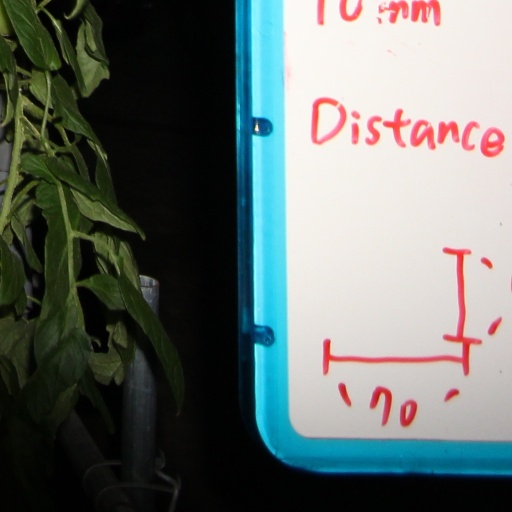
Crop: tomato